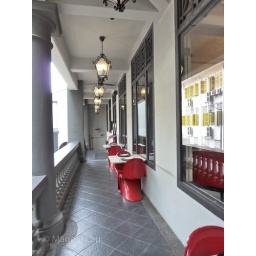
Scarlett Hotel &amp;quot;Desire&amp;quot; restaurant exterior. Reflection in window is of building across the street.